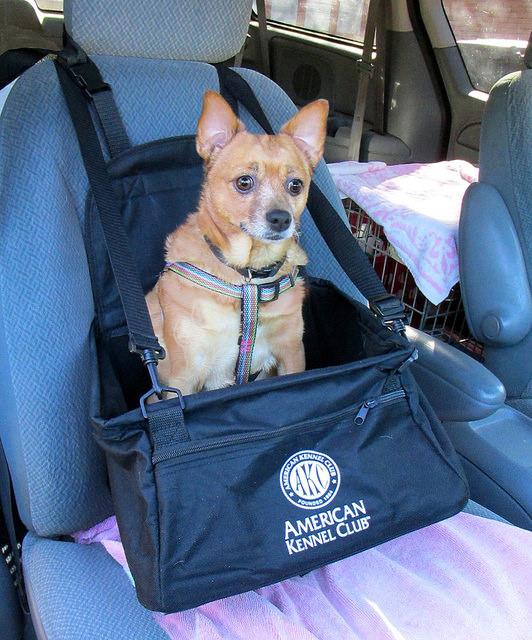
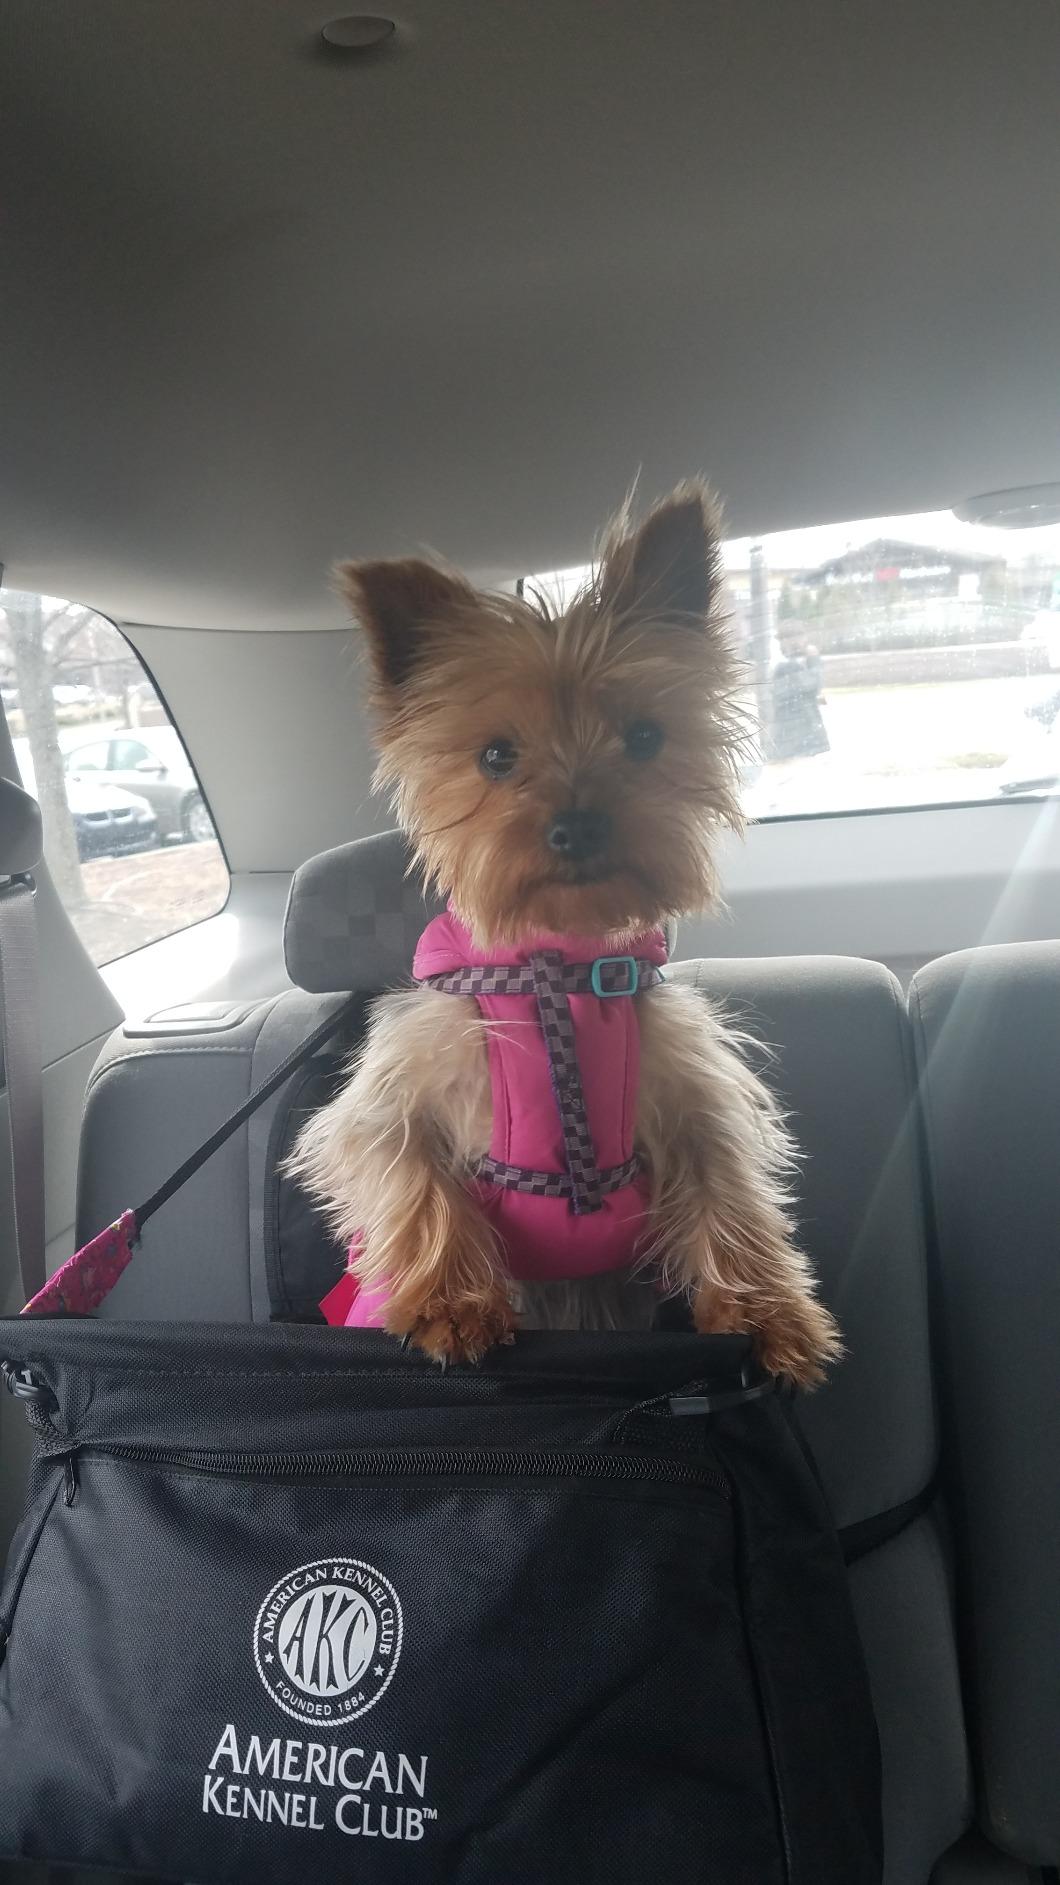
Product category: items_kennel
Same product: yes